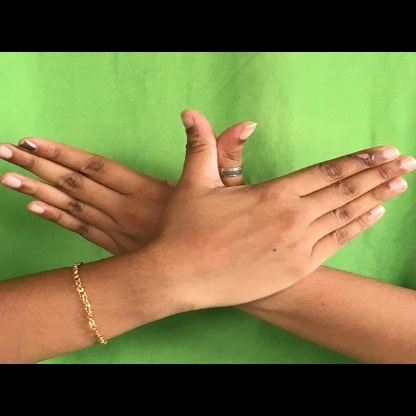
Mudra: Garuda